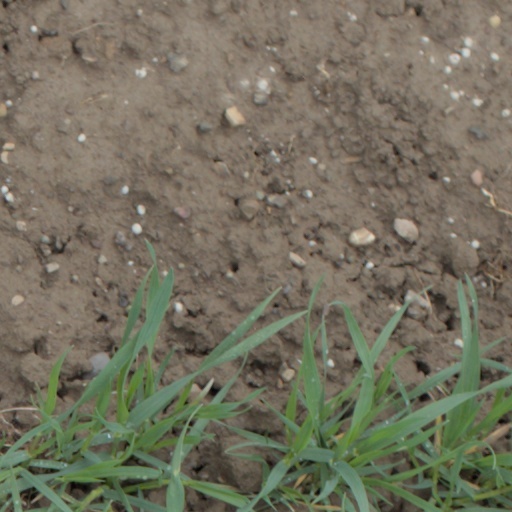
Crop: wheat